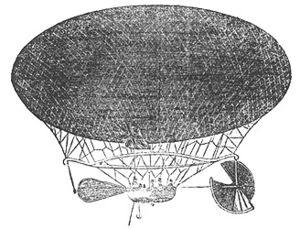
Le Canard au ballon est le titre d'un article de journal écrit par Edgar Allan Poe et publié en avril 1844. Il racontait la traversée de l'Atlantique en montgolfière en seulement trois jours par Monck Mason. On révéla plus tard que c'était un canular.